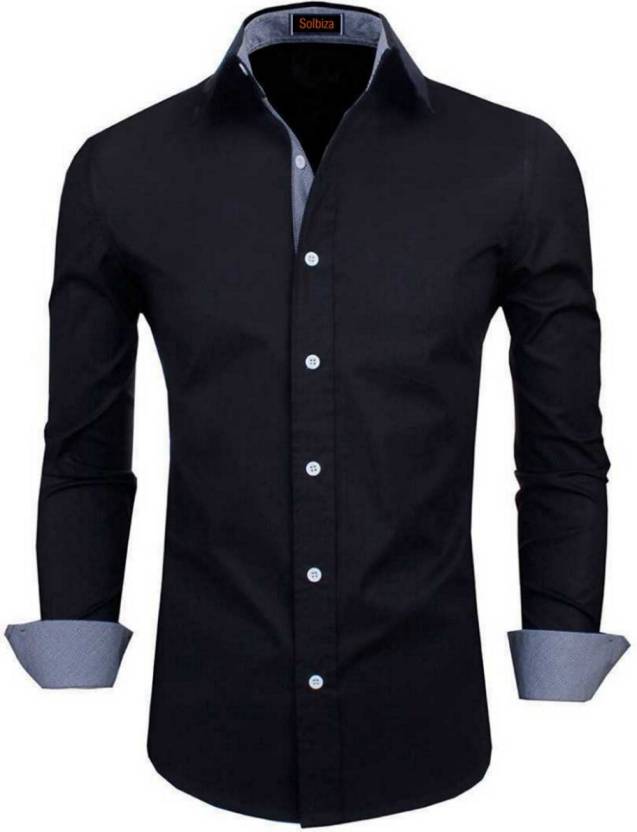
Product: Men Regular Fit Solid Casual Shirt
Price: ₹298
Colors: Black
Pattern: Solid